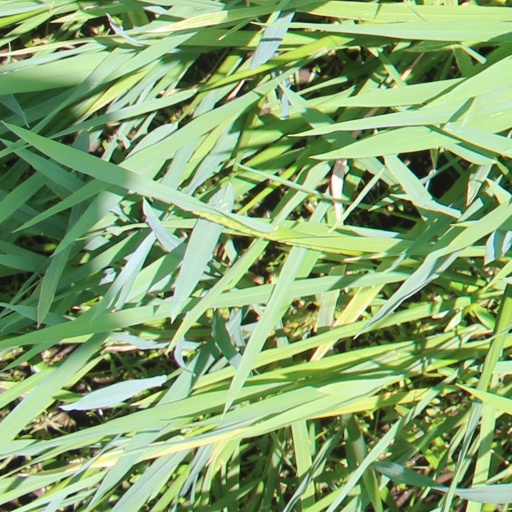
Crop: rice